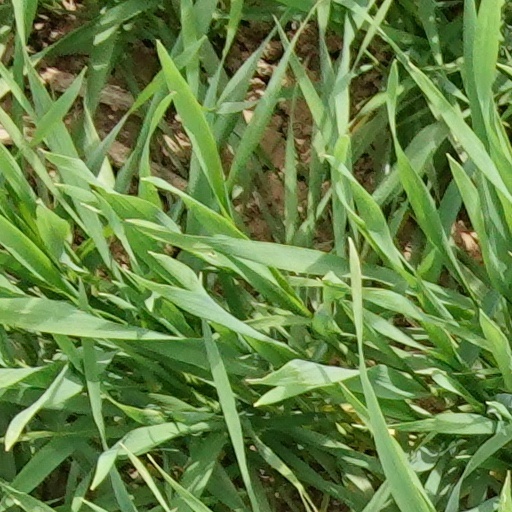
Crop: wheat